Mount Tuck

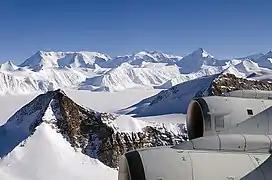
Central Sentinel Range from above Rutford Ice Stream, with Flowers Hills in the foreground, Sikera Valley and Doyran Heights in the middle with Mount Tuck on the right, and Craddock Massif and Vinson Plateau in the left background

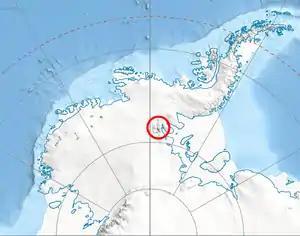
Location of Sentinel Range in West Antarctica

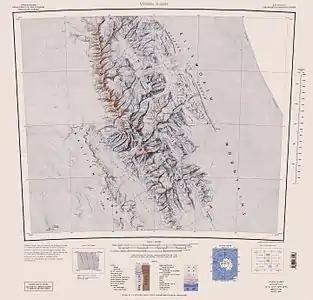
USGS map of Sentinel Range

Mount Tuck is a pyramidal mountain (3,560 m) at the head of Hansen Glacier, the summit of Doyran Heights in the Sentinel Range of Ellsworth Mountains, Antarctica. It surmounts Hansen Glacier to the north, Hough Glacier to the south and upper Dater Glacier to the west, and separated from Veregava Ridge to the northwest by Manole Pass.